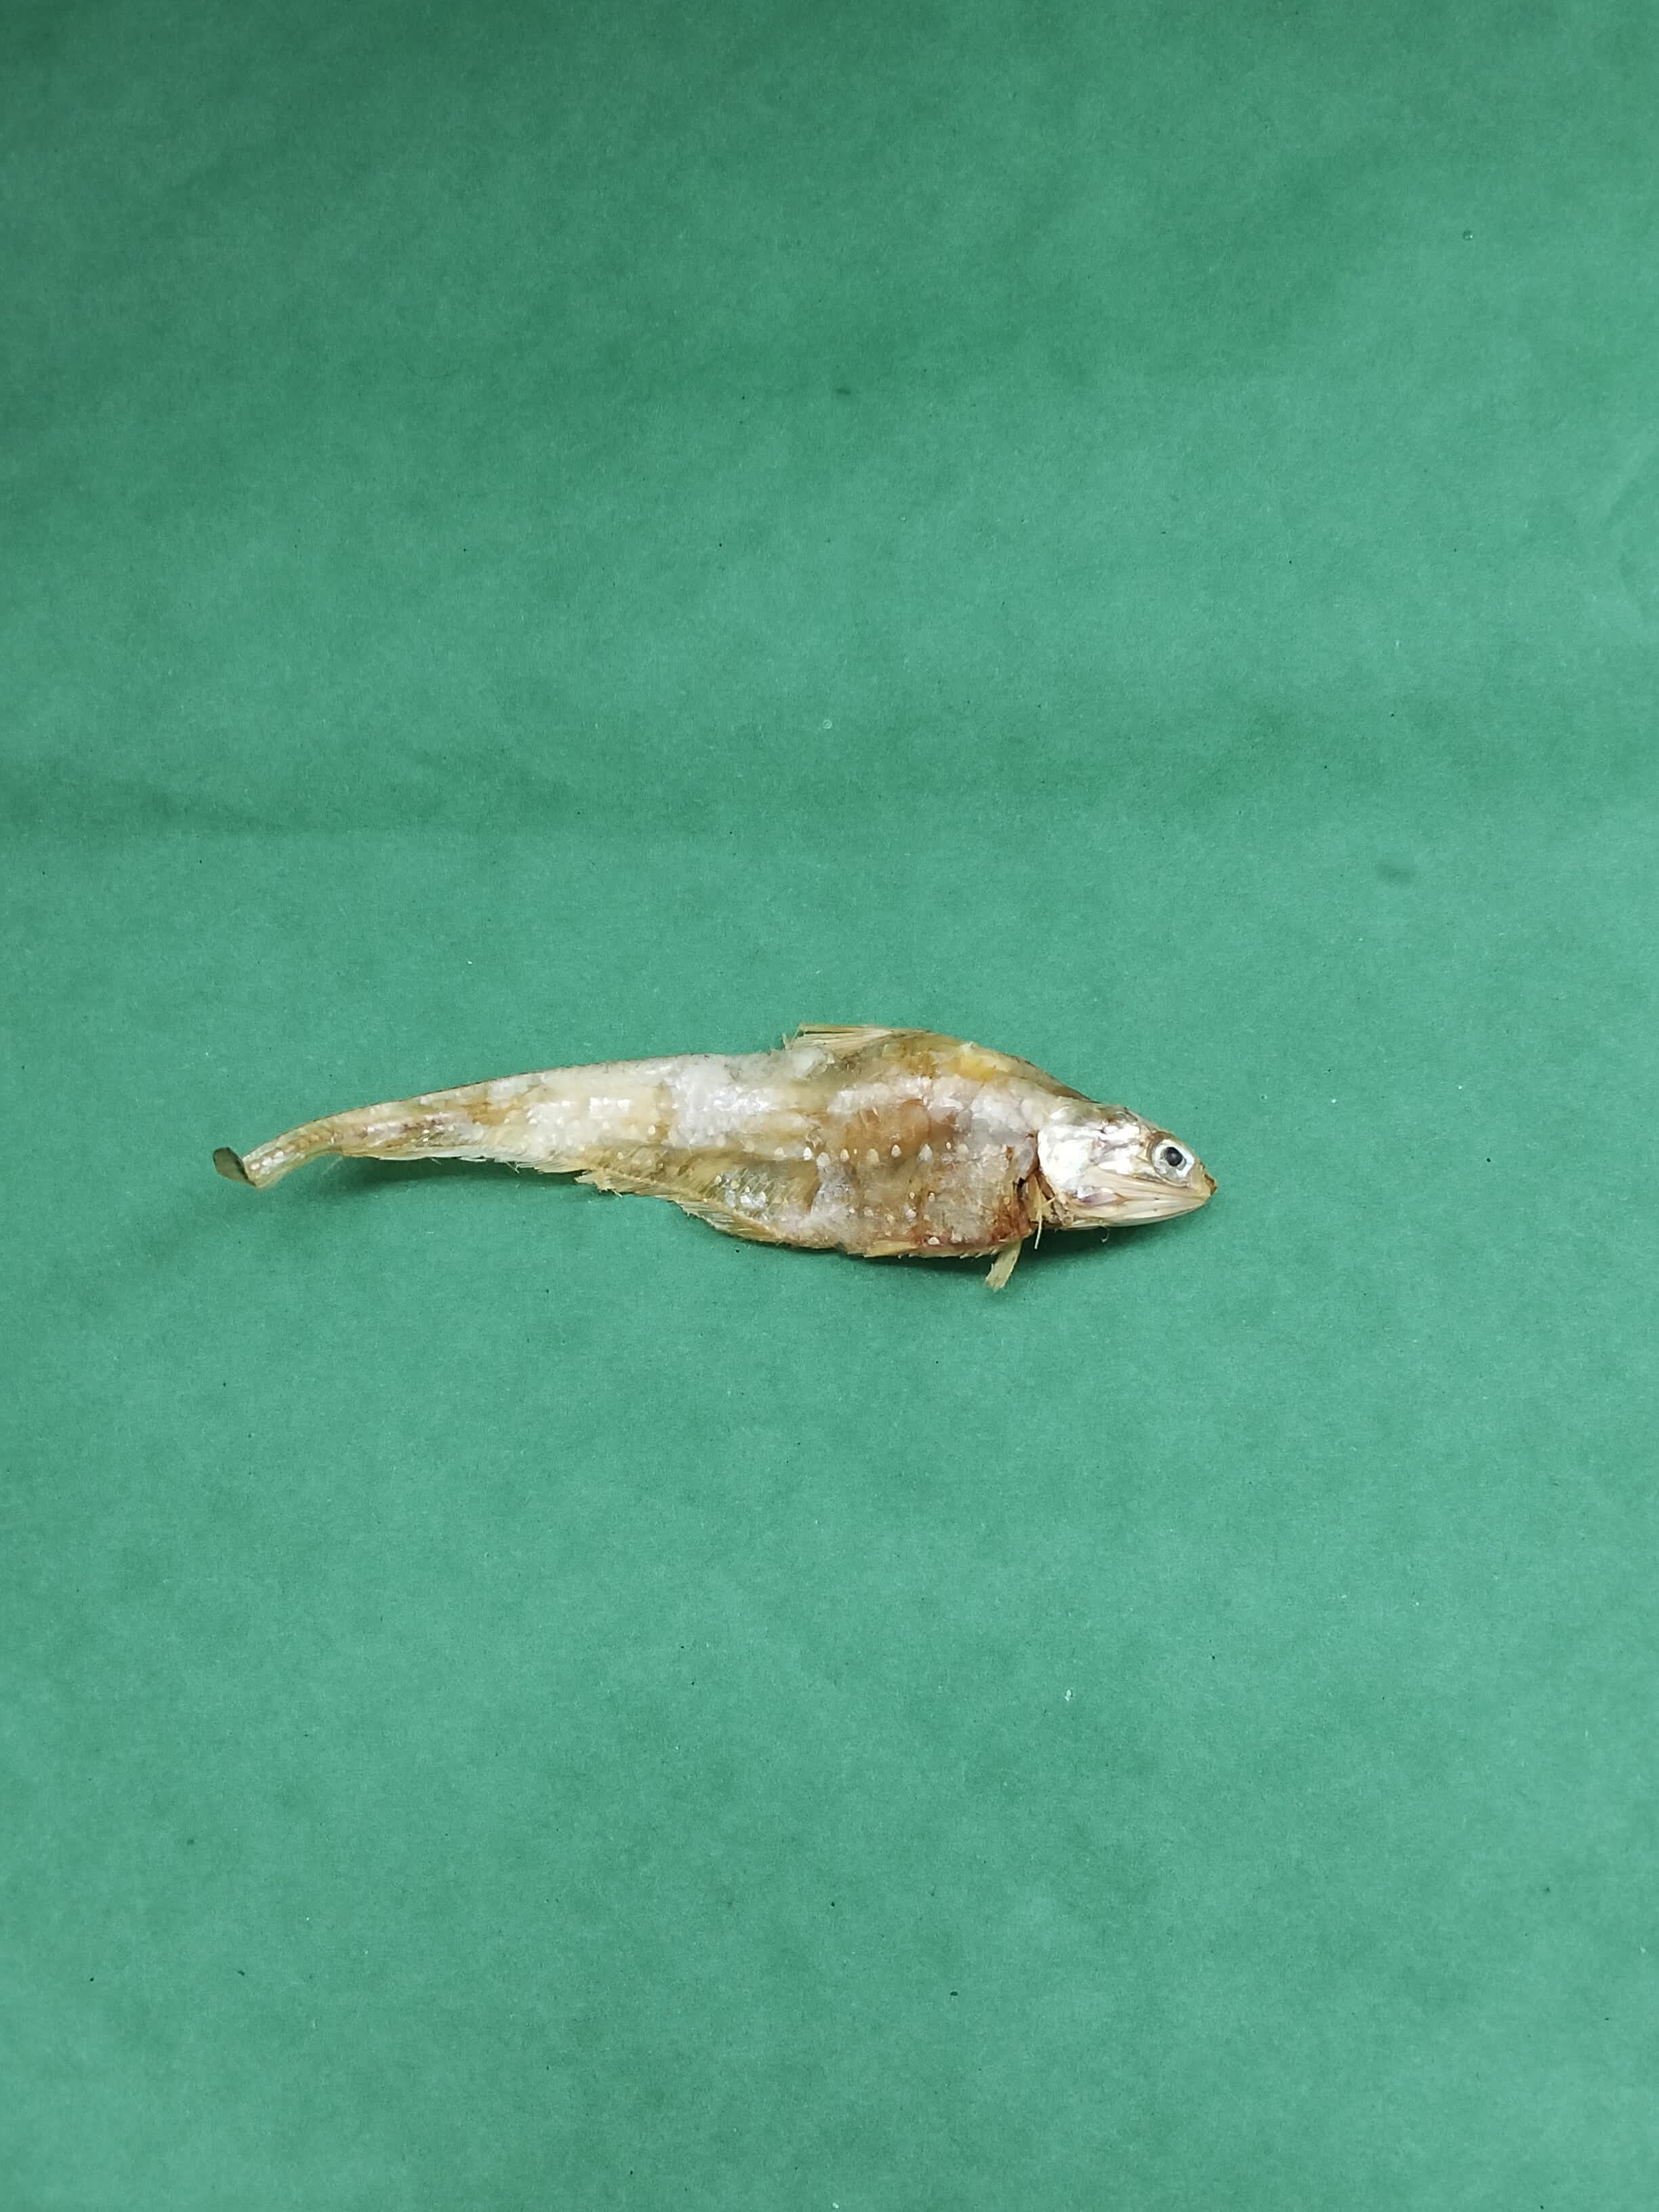
Species: Shundori